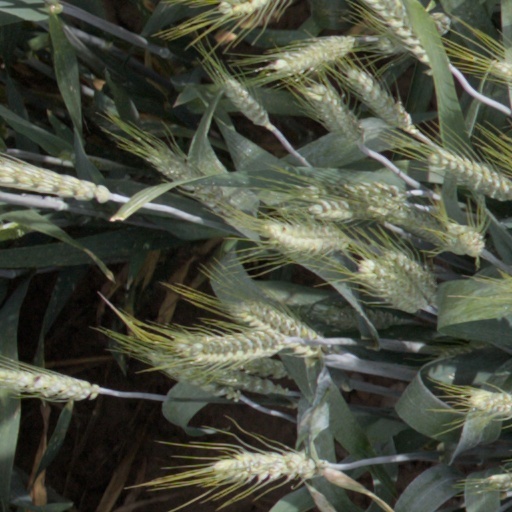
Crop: wheat